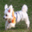
Label: dog